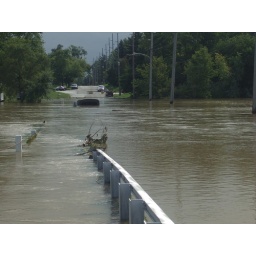
a car on the Wisconsin Street bridge stuck under water